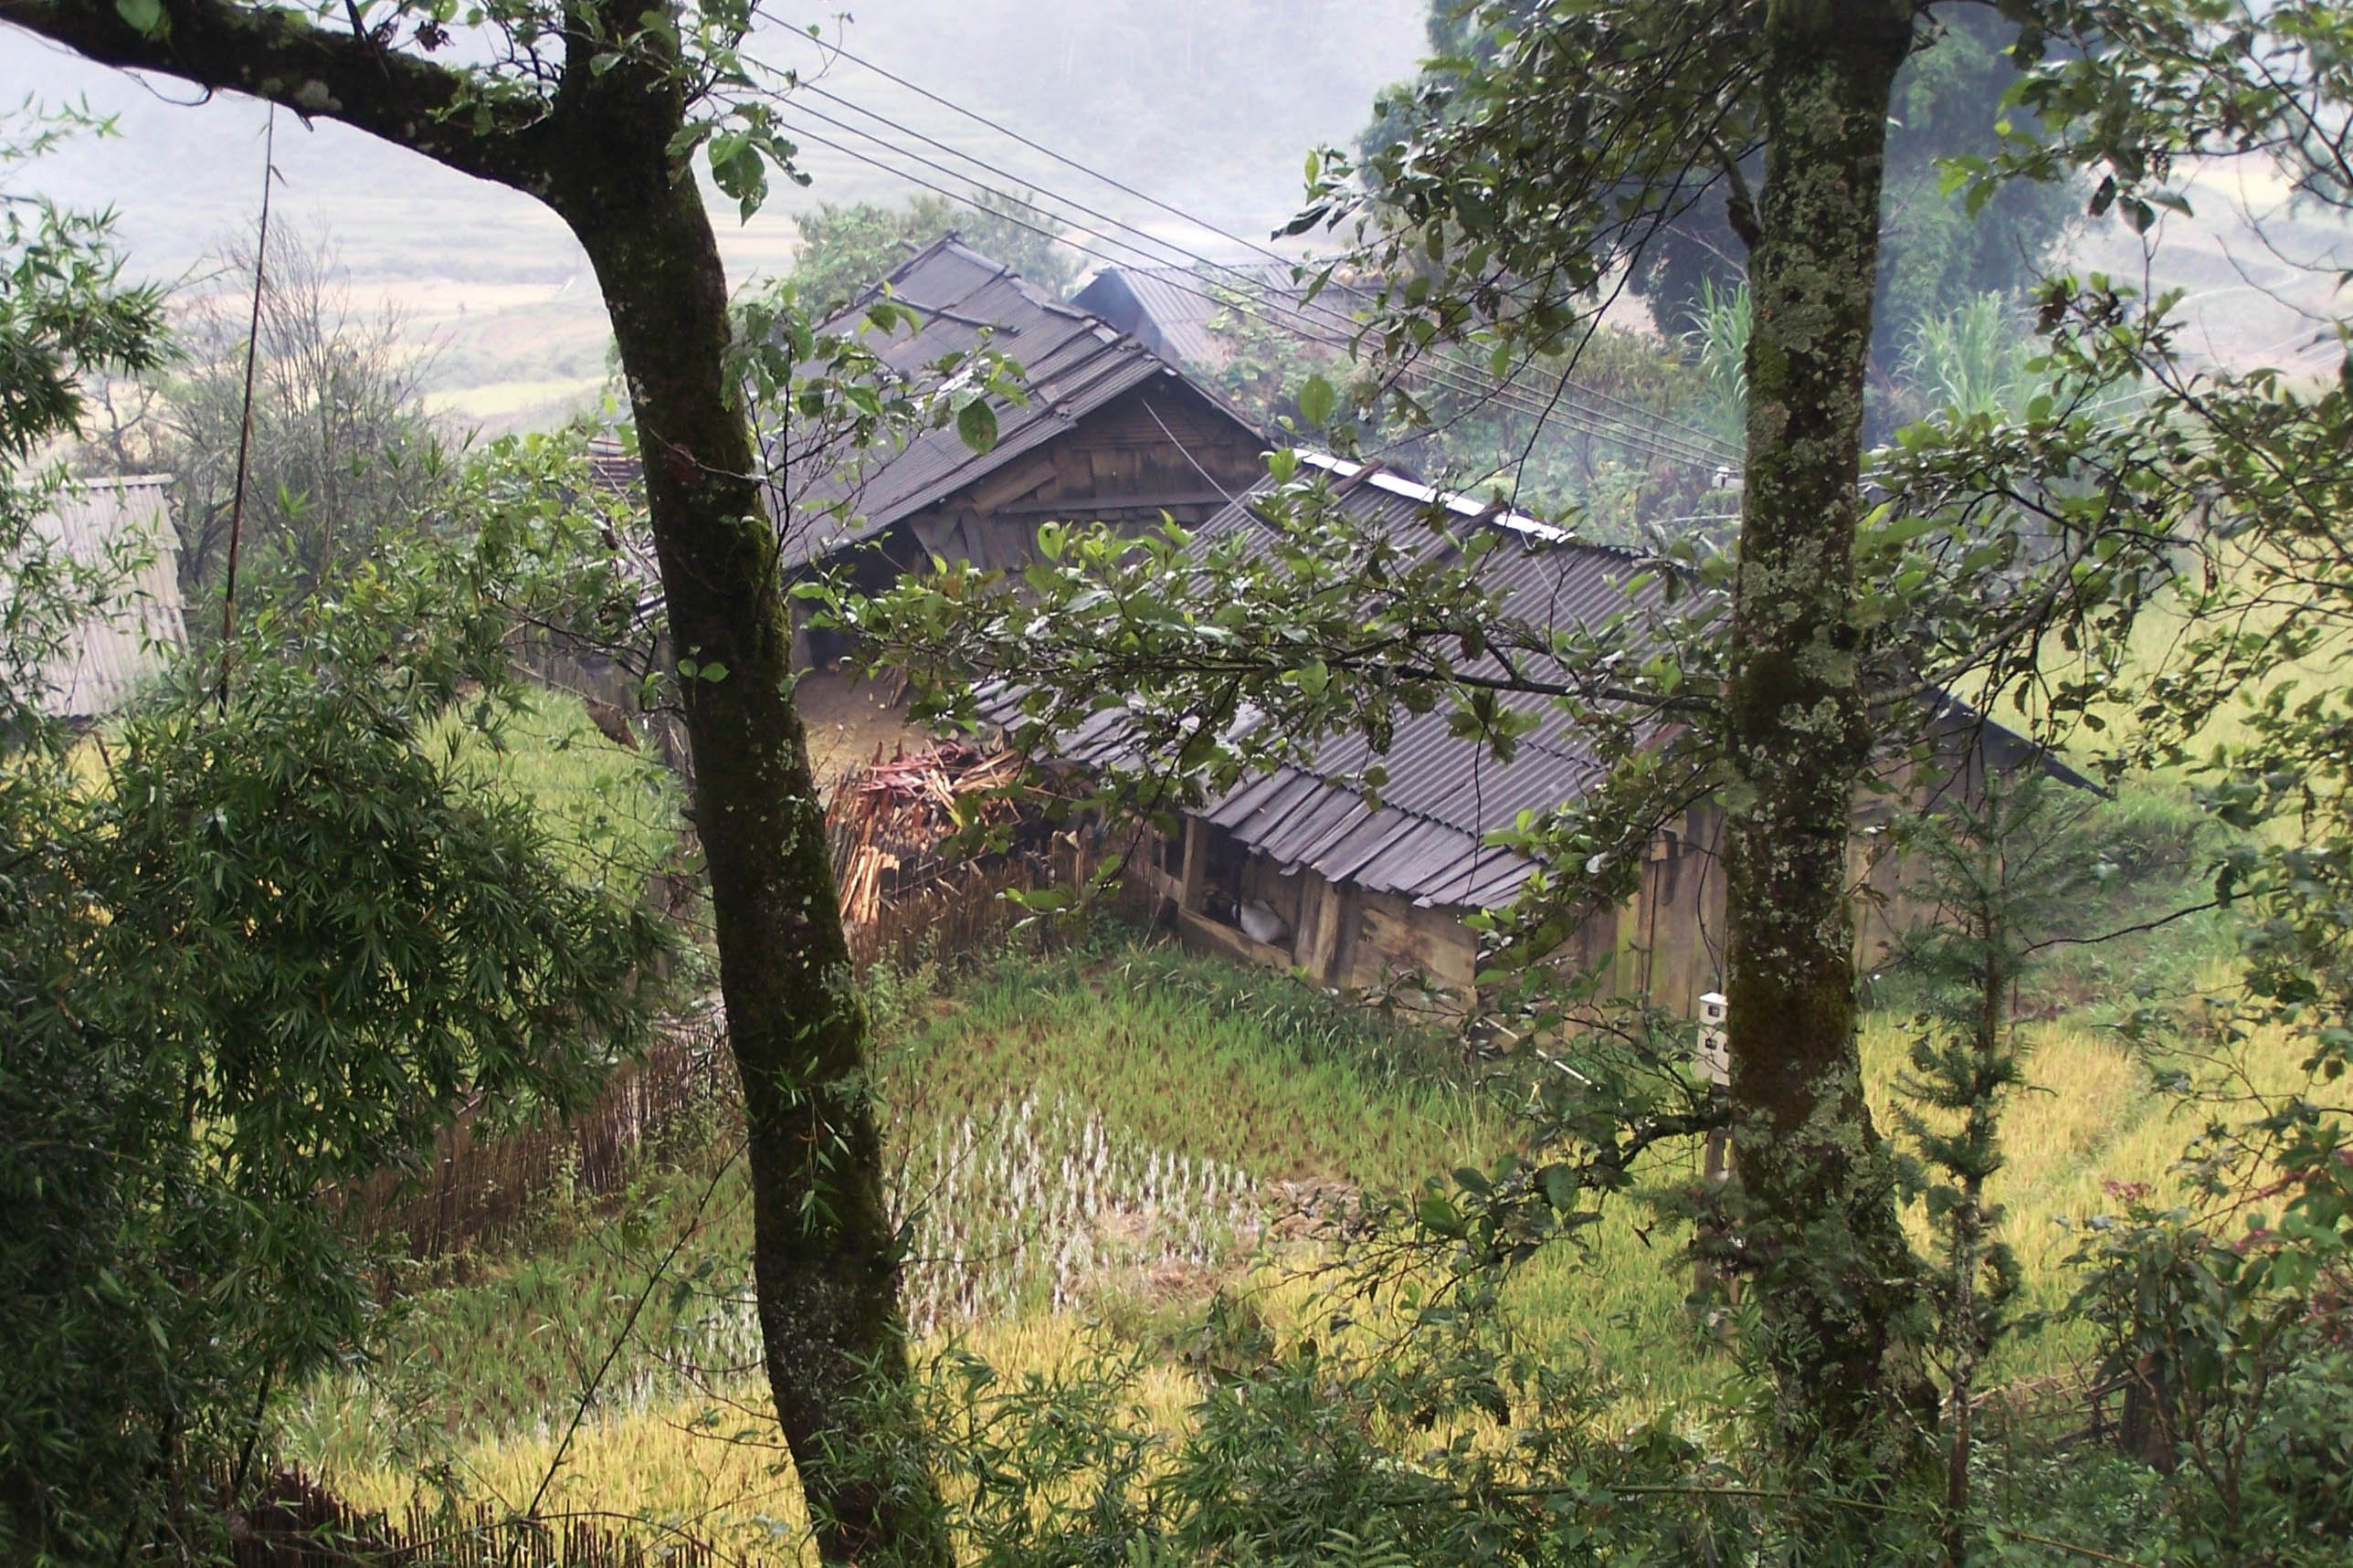
tree, forest, flower, jungle, garden, sapa, rainforest, woodland, vietnam, asiia, outdoor structure